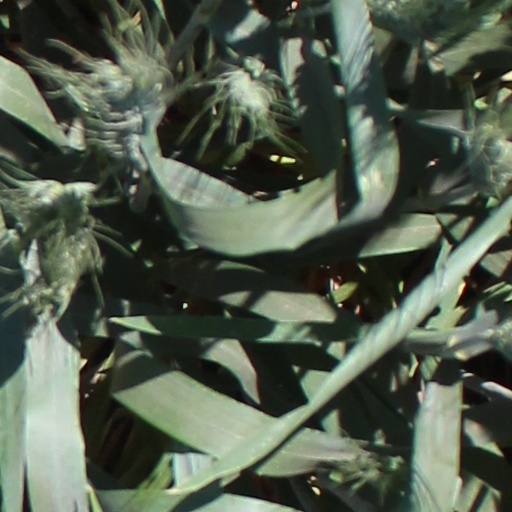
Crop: wheat